The New Colossus

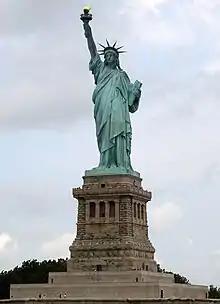
Statue of Liberty in New York City

This poem was written as a donation to an auction of art and literary works conducted by the "Art Loan Fund Exhibition in Aid of the Bartholdi Pedestal Fund for the Statue of Liberty" to raise money for the pedestal's construction. Lazarus's contribution was solicited by fundraiser William Maxwell Evarts. Initially, she refused but writer Constance Cary Harrison convinced her that the statue would be of great significance to immigrants sailing into the harbor. Lazarus was involved in aiding Jewish refugees to New York who had fled antisemitic pogroms in eastern Europe, and she saw a way to express her empathy for these refugees in terms of the statue.